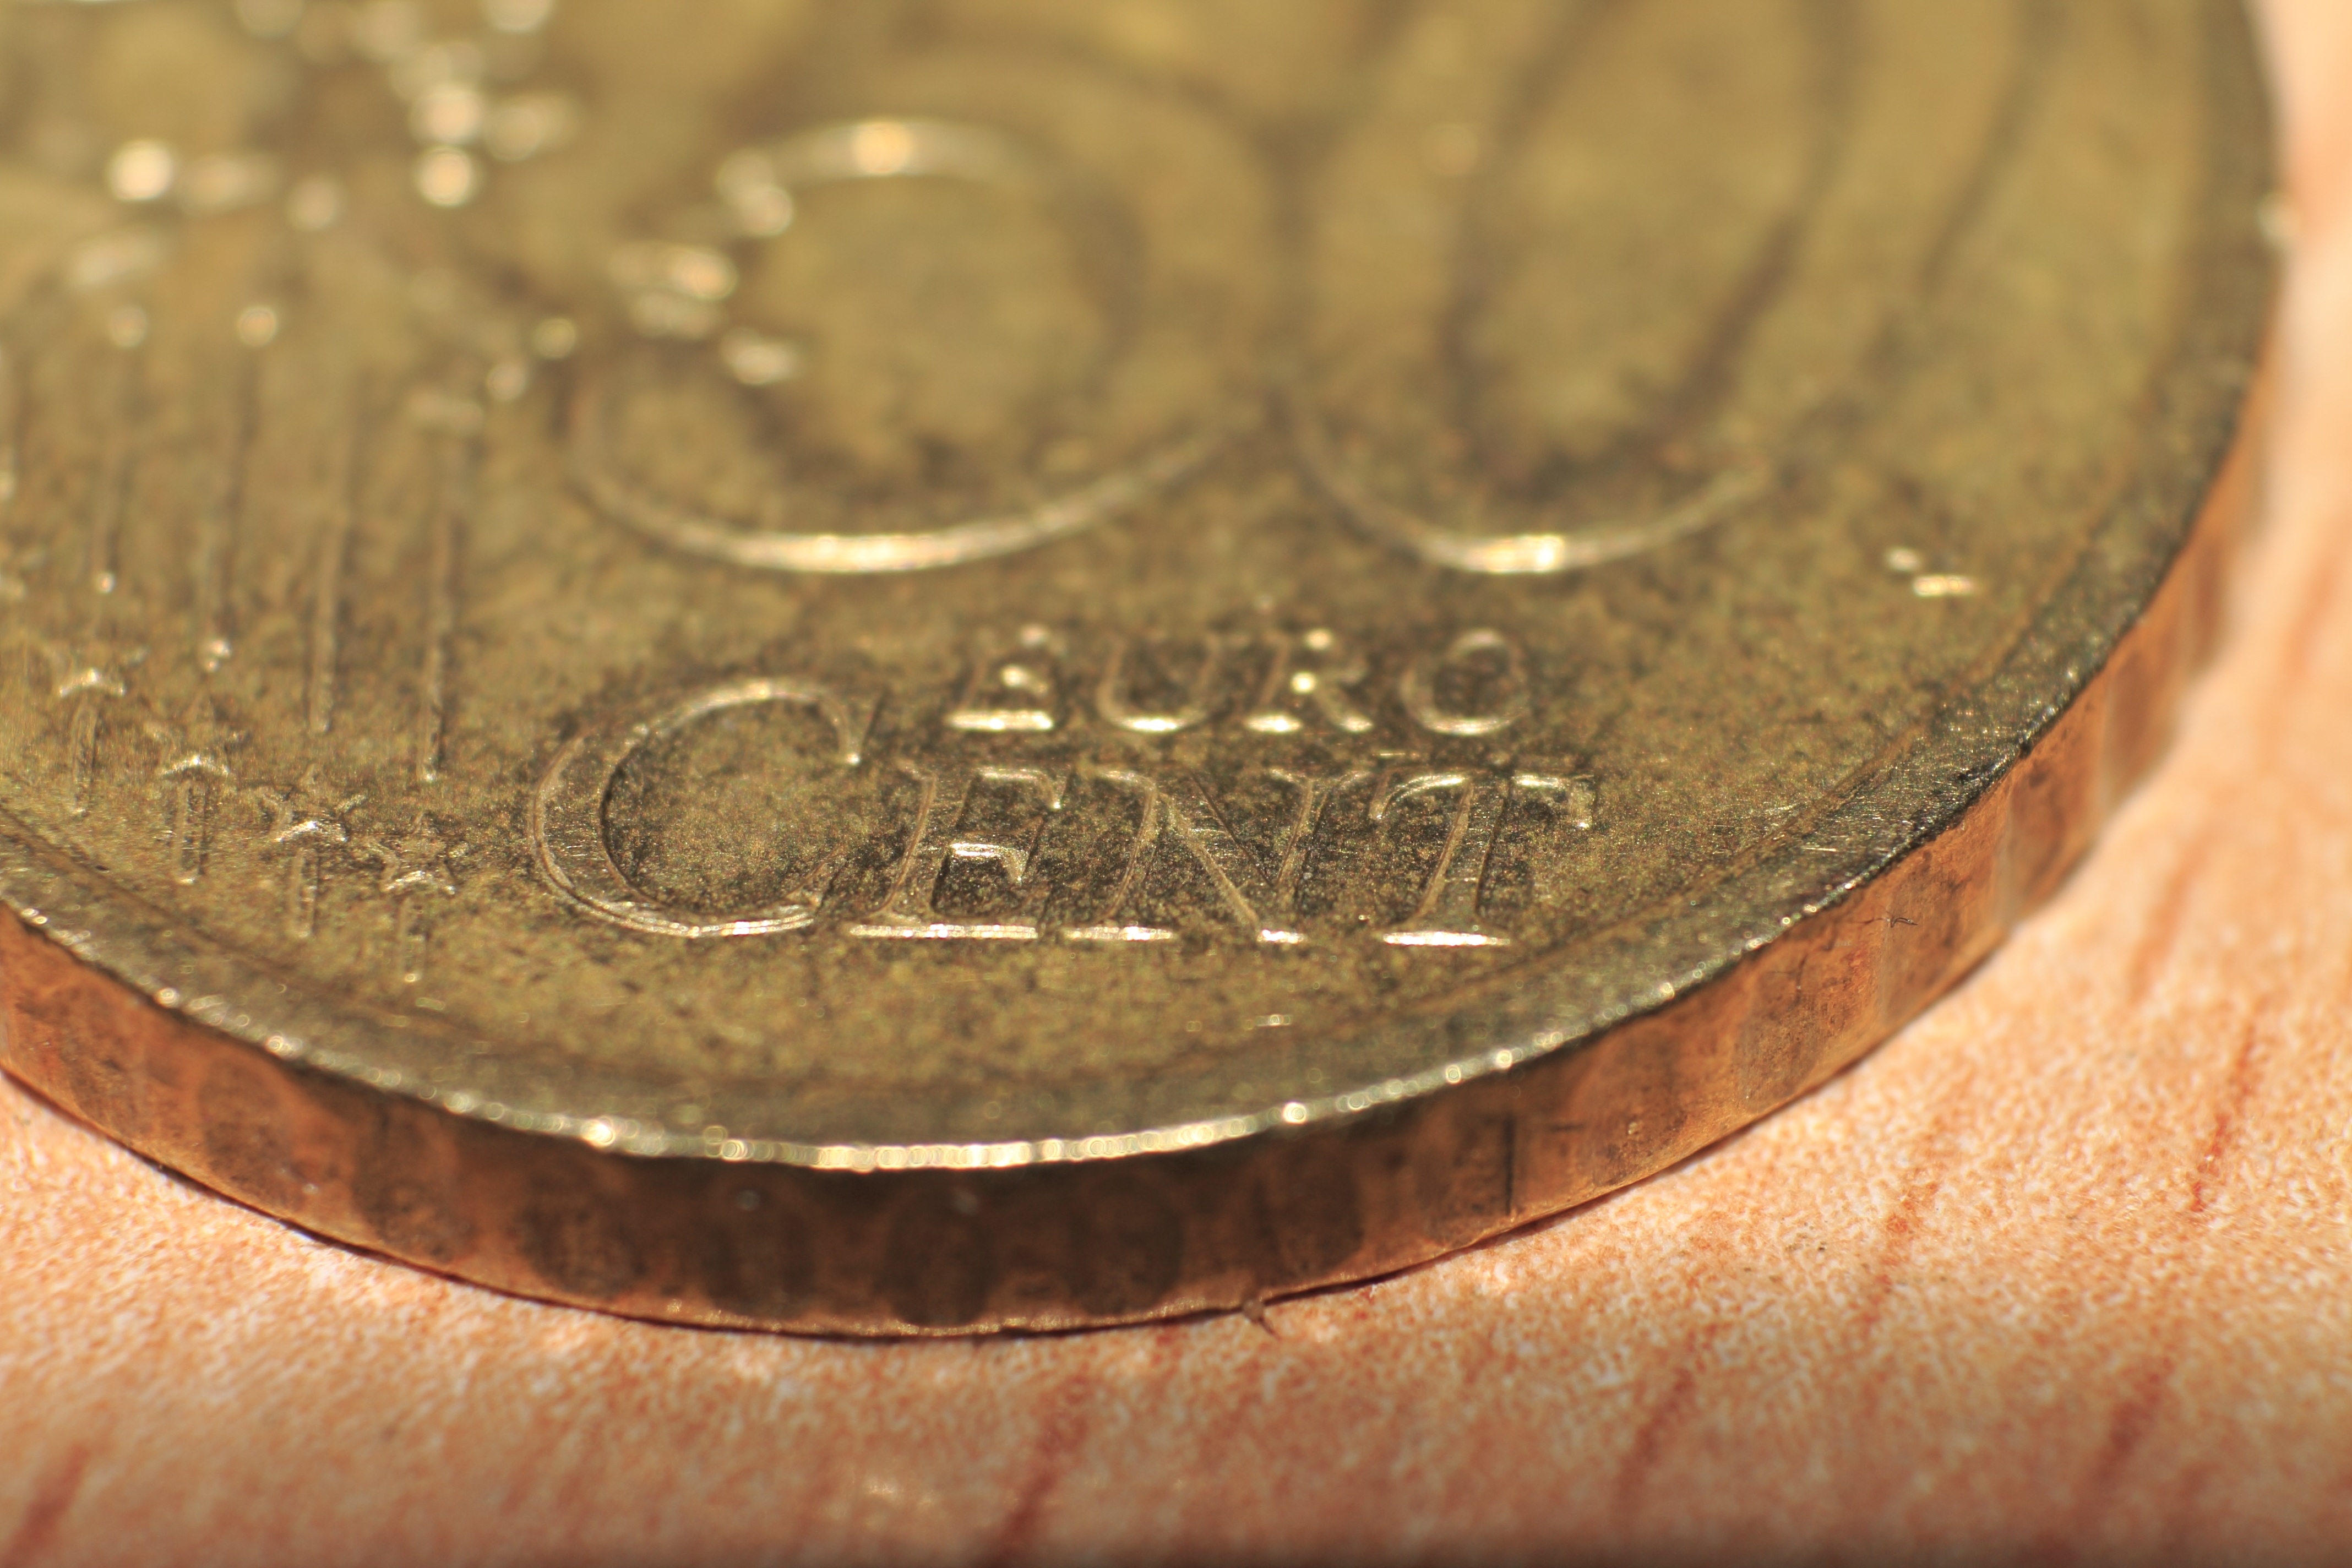
metal, money, close up, silver, currency, euro, coin, shiny, value, coins, cent, metal money, cash and cash equivalents, loose change